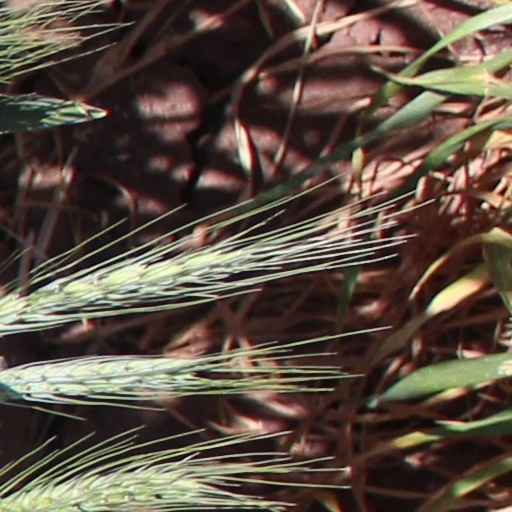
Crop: wheat